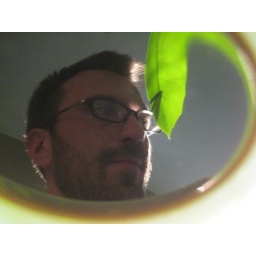
This is my reflection in a mug of coffee. I like how the show of my glasses looks through the leaf.